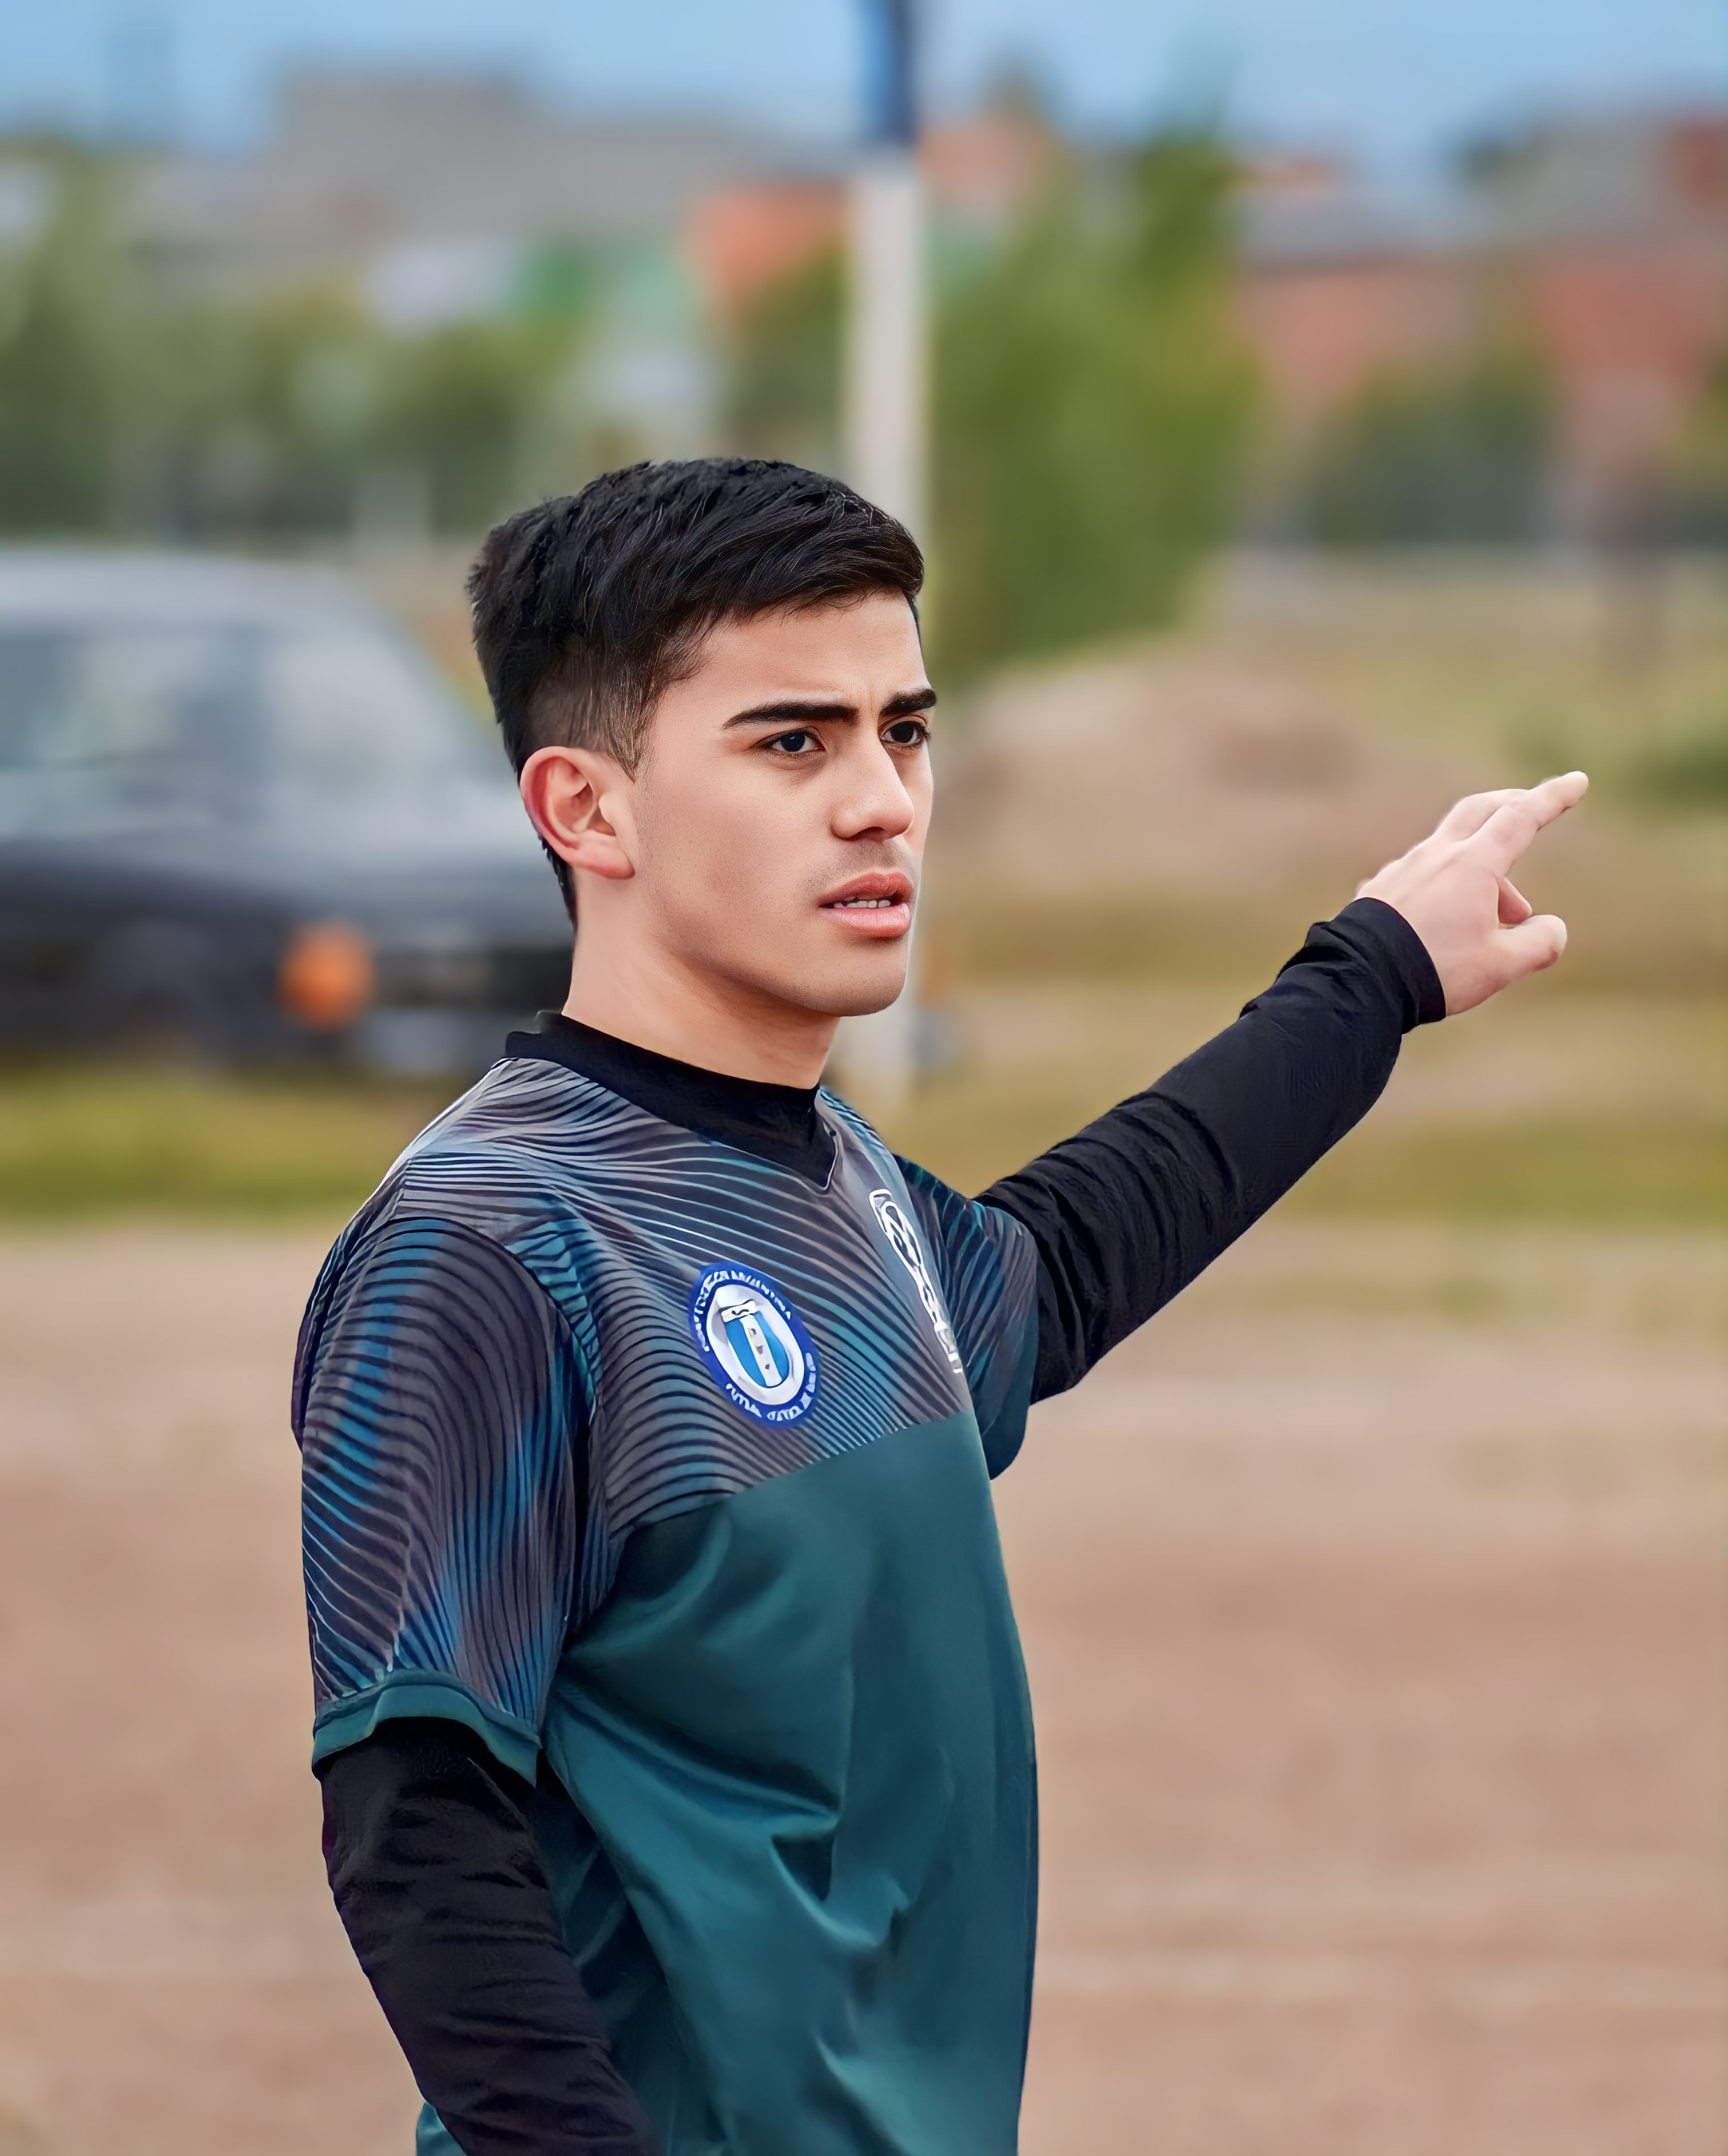
man, portrait, eye, neck, sleeve, gesture, plant, happy, grass, recreation, t shirt, electric blue, sportswear, travel, leisure, landscape, fun, grassland, player, uniform, tourism, child